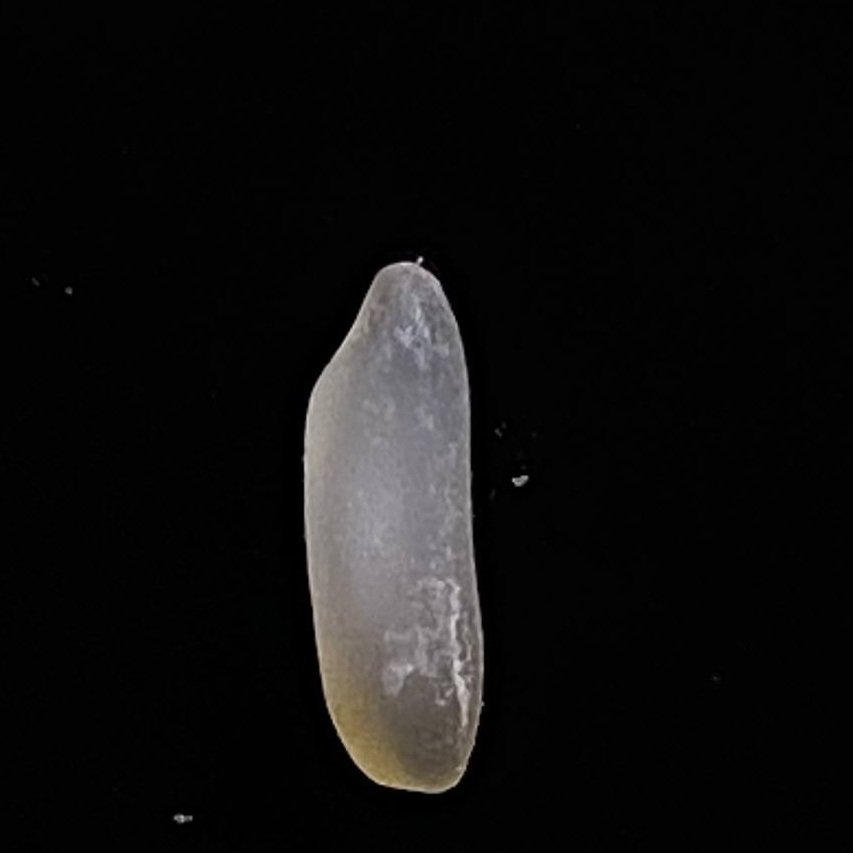
Rice variety: BR29